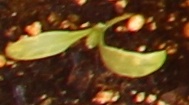
Label: Sugar beet